History of AEK Athens F.C.

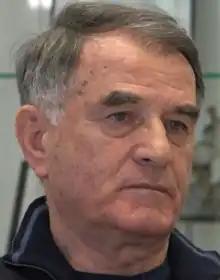
Dušan Bajević

Miltos Papapostolou took over the bench. The team returned to the successful results and with the 25 goals of Bajević, who emerged as the league's top scorer, finished tied with Panathinaikos in the third place, two points from the top and a play-off match was set for the third place and a ticket to the UEFA Cup. With the exclusion of the yellow-blacks from the European competitions meant that no matter what the result of the game was, Panathinaikos would play in the UEFA Cup, but if AEK won would serve their sentence immediately. Even though from Panathinaikos' side seemed that they were against the conduction of the match, Barlos, demanded the match to be held and thus the match took place normally with AEK losing by 1–0, finishing 4th in the league.